Conrad C. Binkele

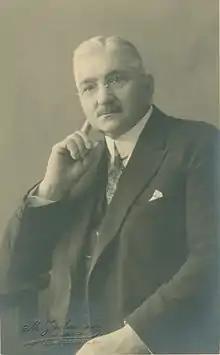
Conrad C. Binkele, anno 1931

Conrad C. Binkele (December 3, 1867, in Mansfield – October 29, 1942, in Los Angeles) led the activities of the Watch Tower Society for the Central European Space until 1925, and in 1928 founded the Free Bible Students in Germany.